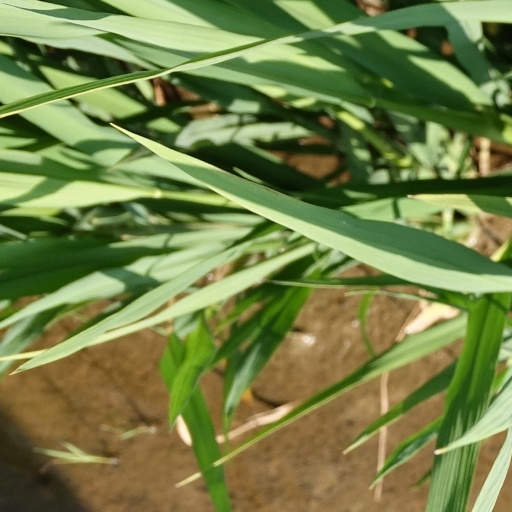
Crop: rice